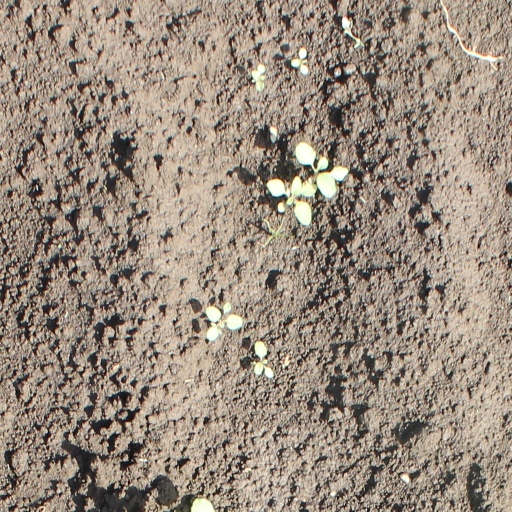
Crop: soybean